Save our Swiss Gold

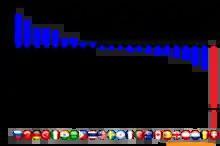
Changes in Central Bank Gold Reserves by Country 1993-2014. Switzerland sold three times more gold than any other country.

The Swiss government and the Swiss National Bank (SNB), however, do not agree with this citizen movement and stepped up efforts to block the motion that would force the country to almost triple the amount of its gold reserves.